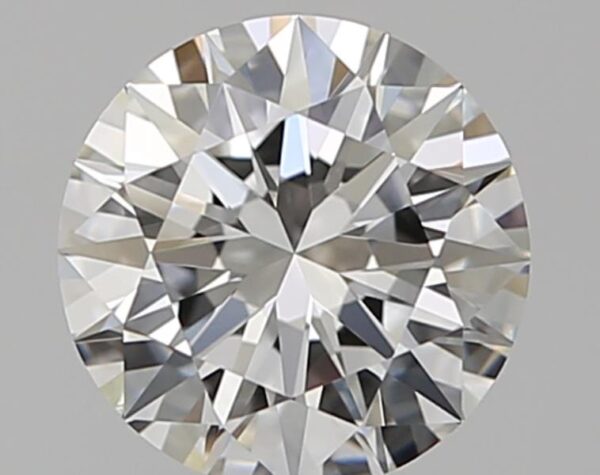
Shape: round
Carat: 1
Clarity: VS1
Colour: F
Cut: EX
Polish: EX
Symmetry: EX
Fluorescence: ST
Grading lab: GIA
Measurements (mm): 6.44 x 6.49 x 3.95